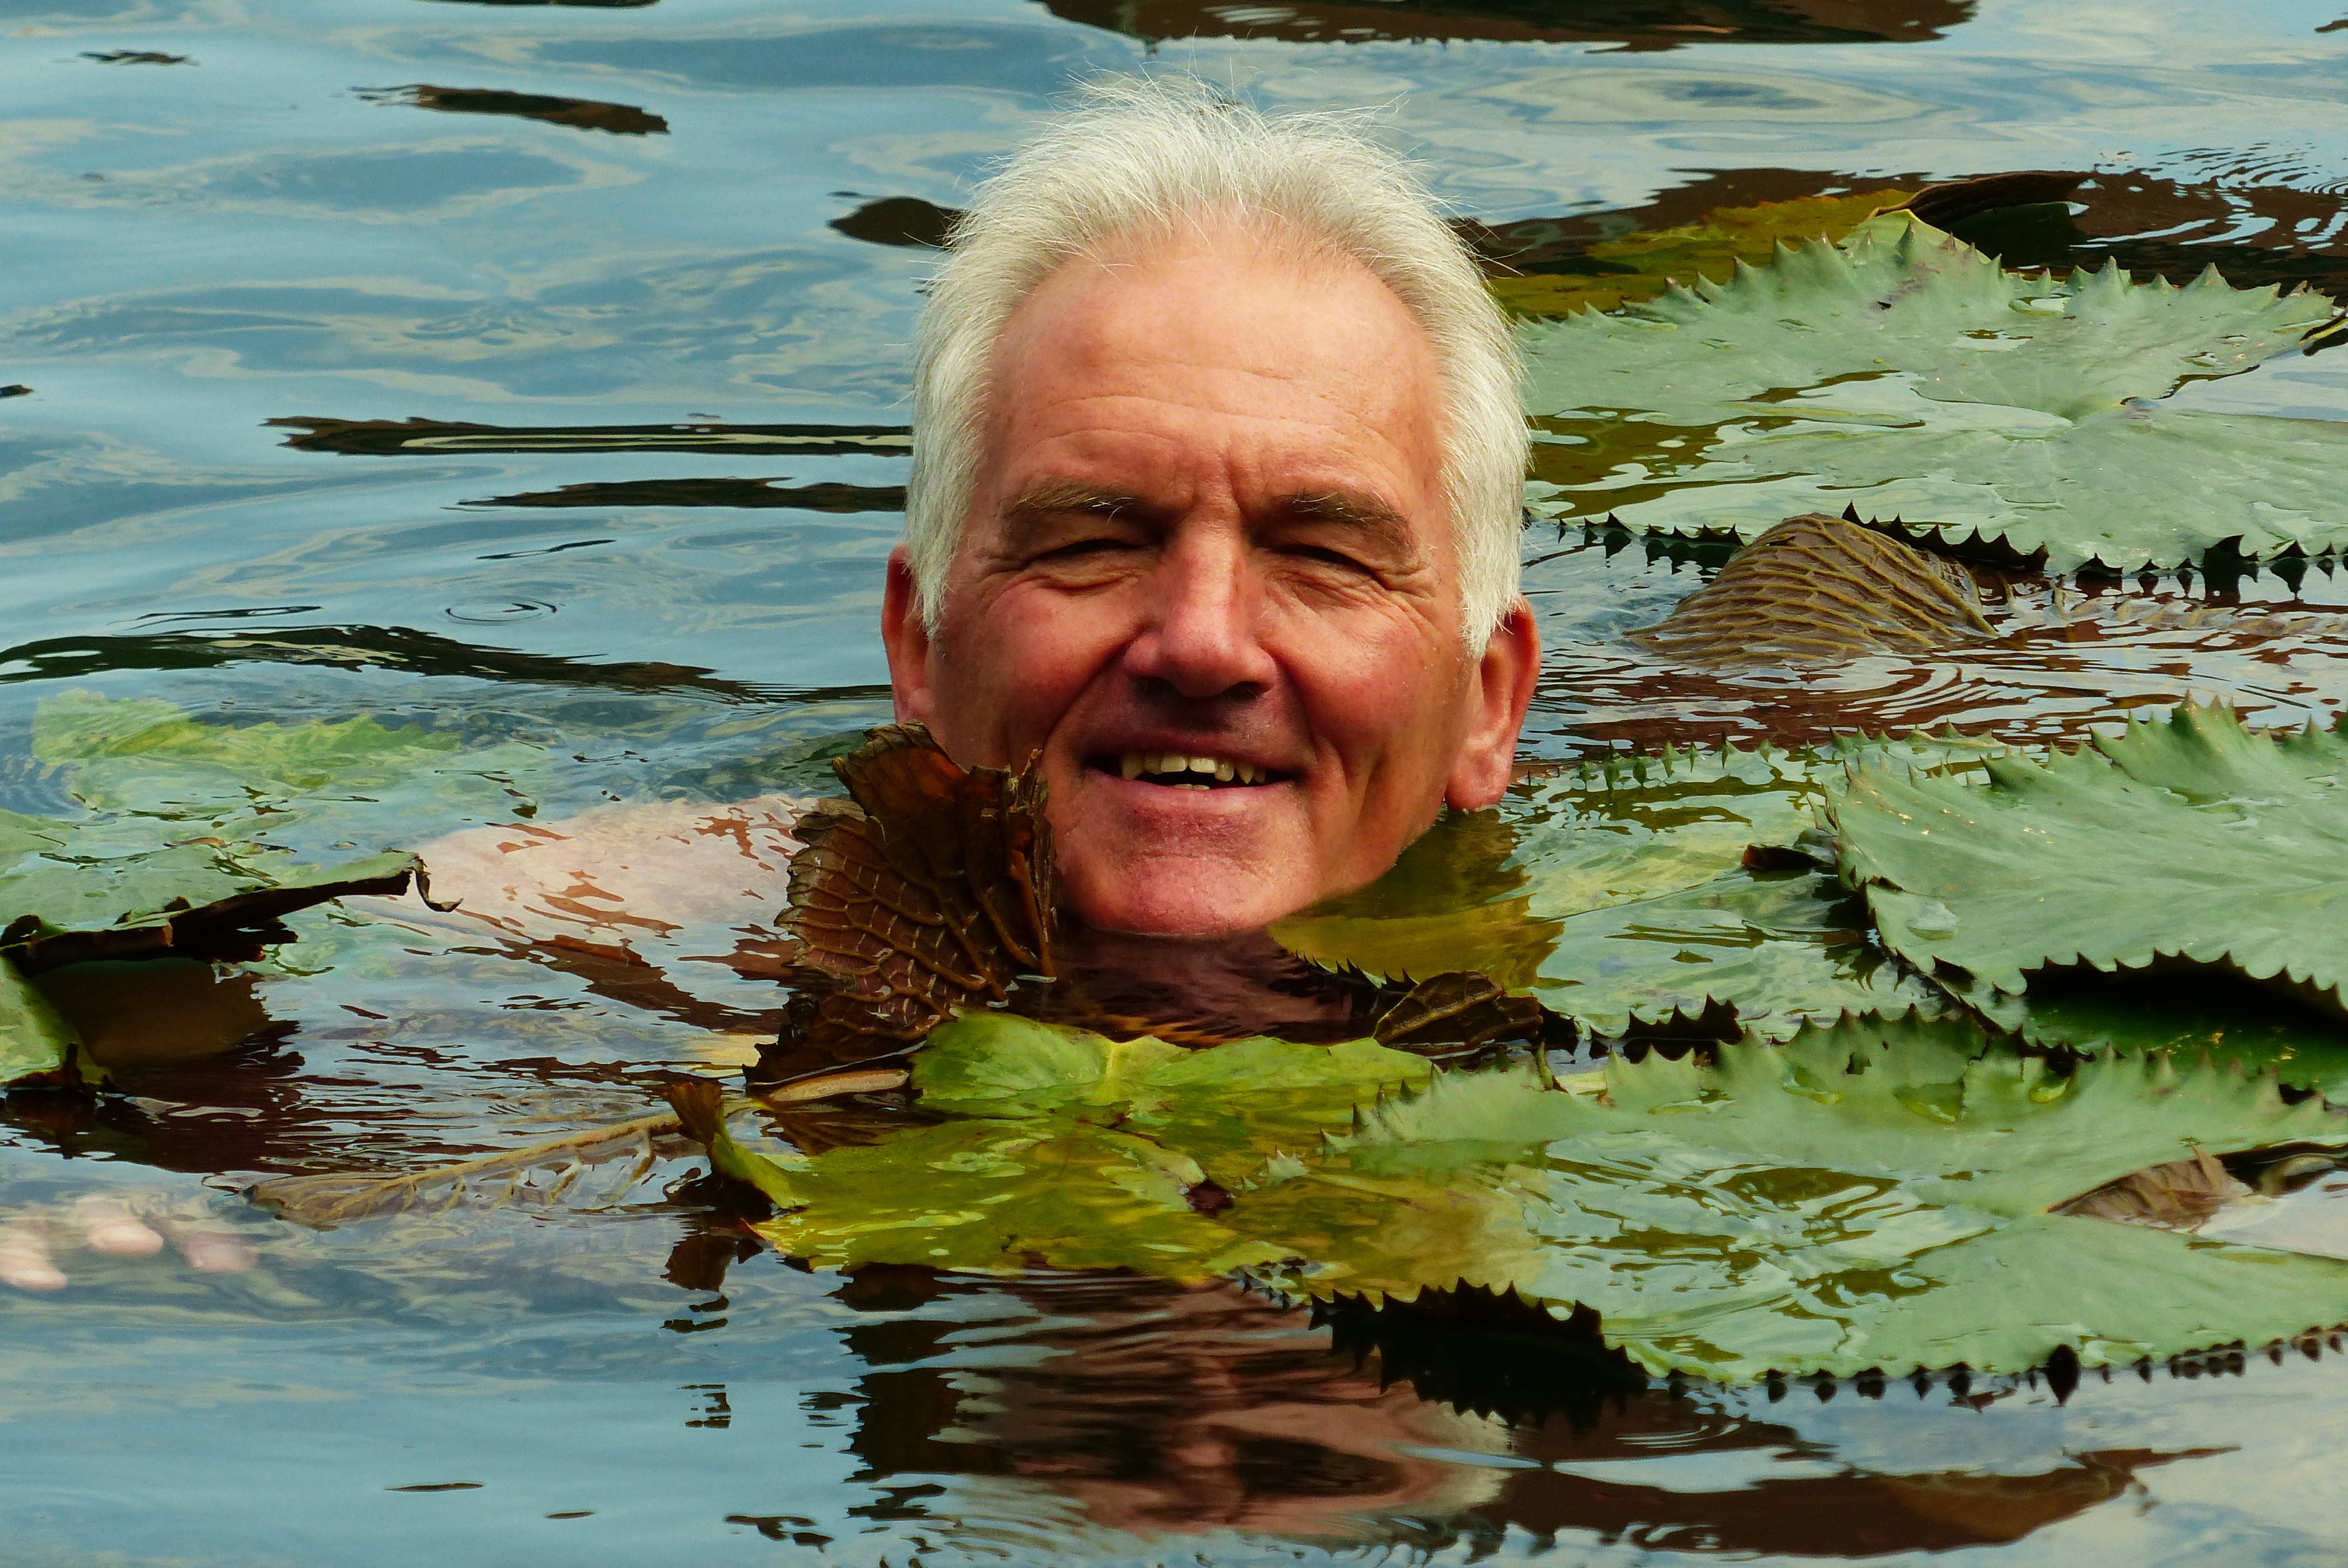
tree, water, nature, plant, white, leaf, vacation, pond, portrait, reflection, aquatic plant, smile, fun, spa, hungary, water lilies, neptune, lake rose, nuphar lutea, white lily, thermal spring, heviz